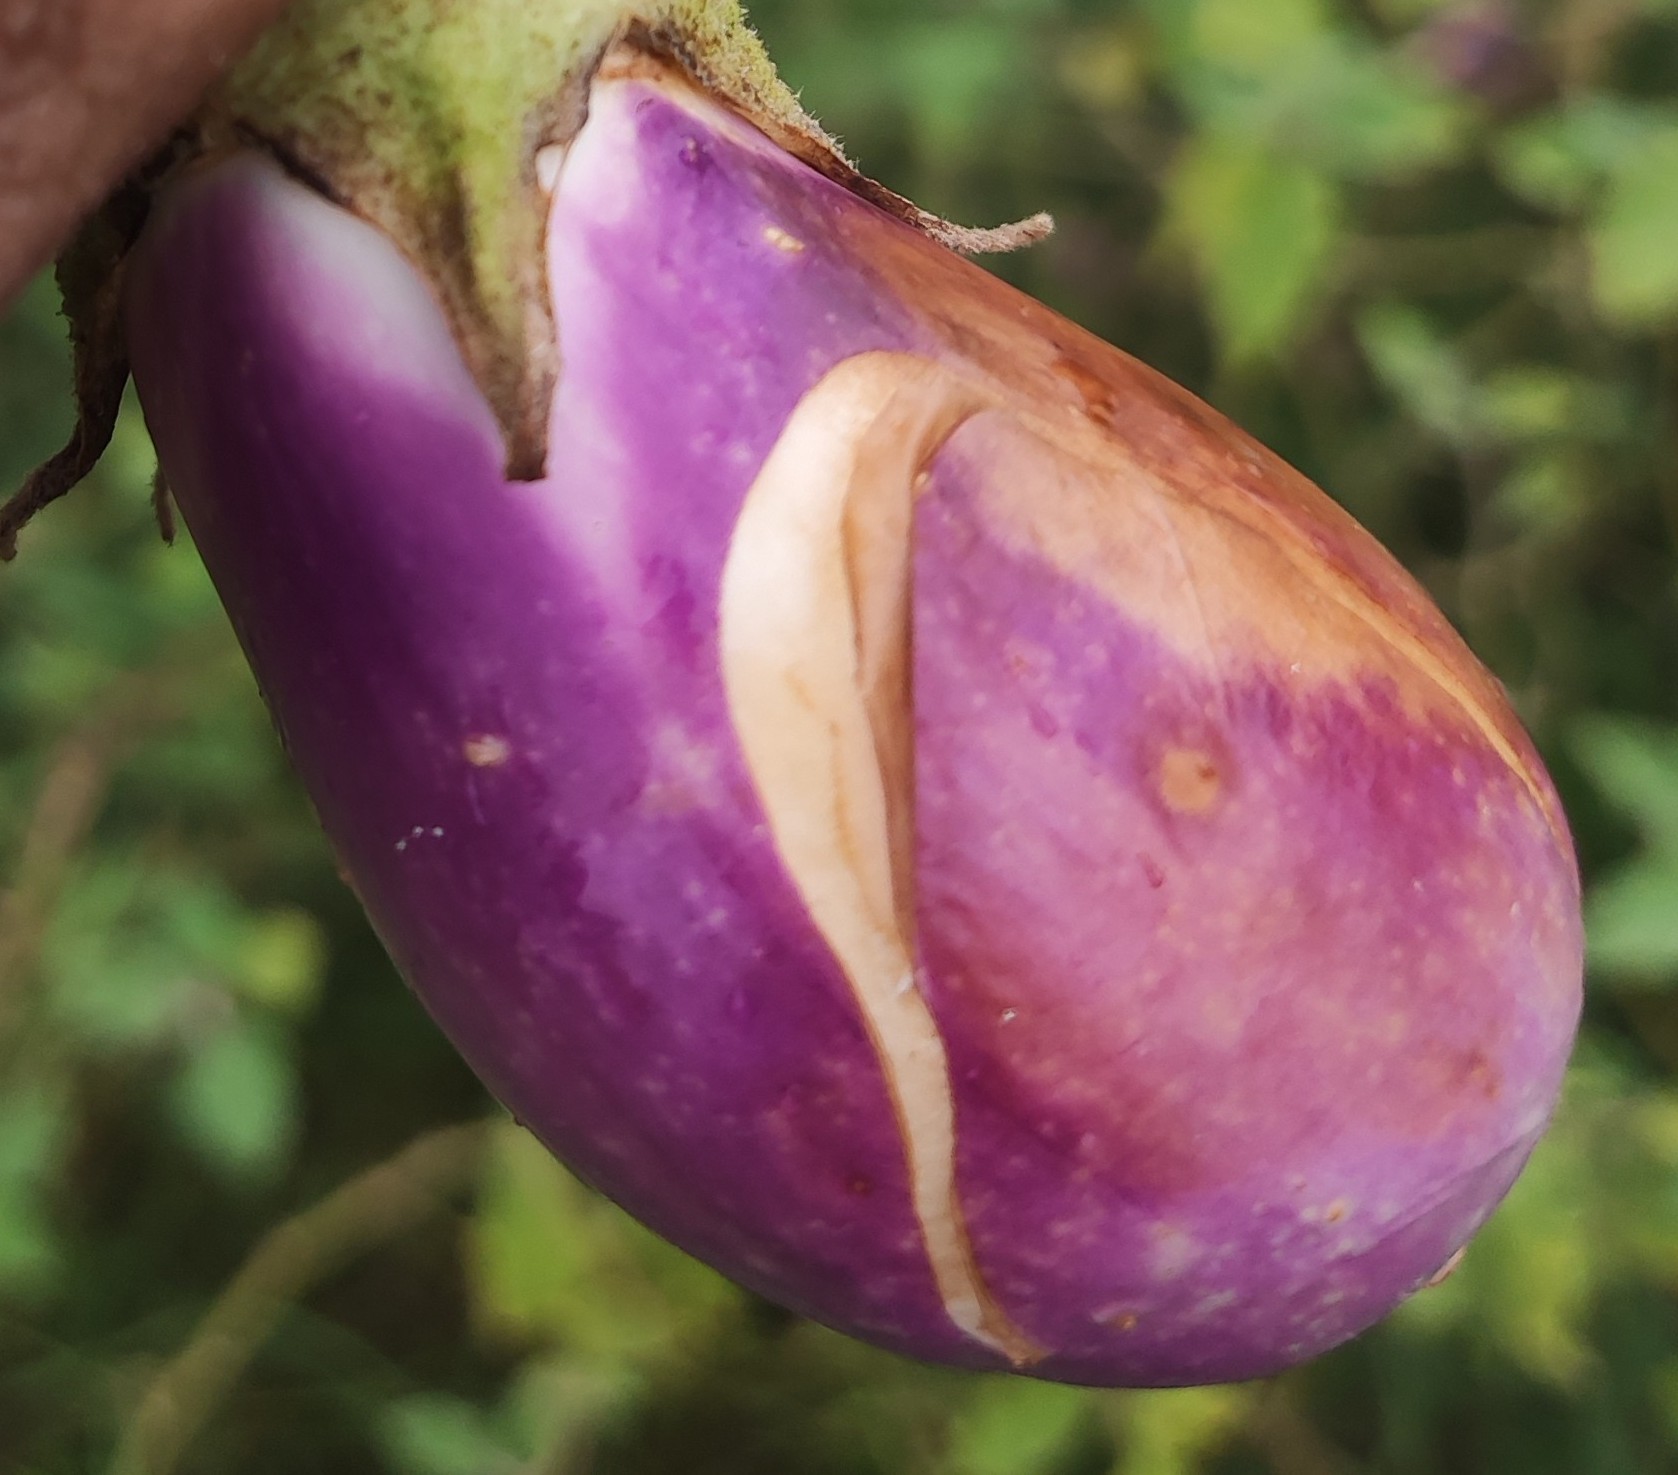
Label: Brinjal Fruit Creaking